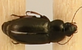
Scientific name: Selenophorus planipennis
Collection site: Central Plains Experimental Range NEON (CPER), plot CPER_003